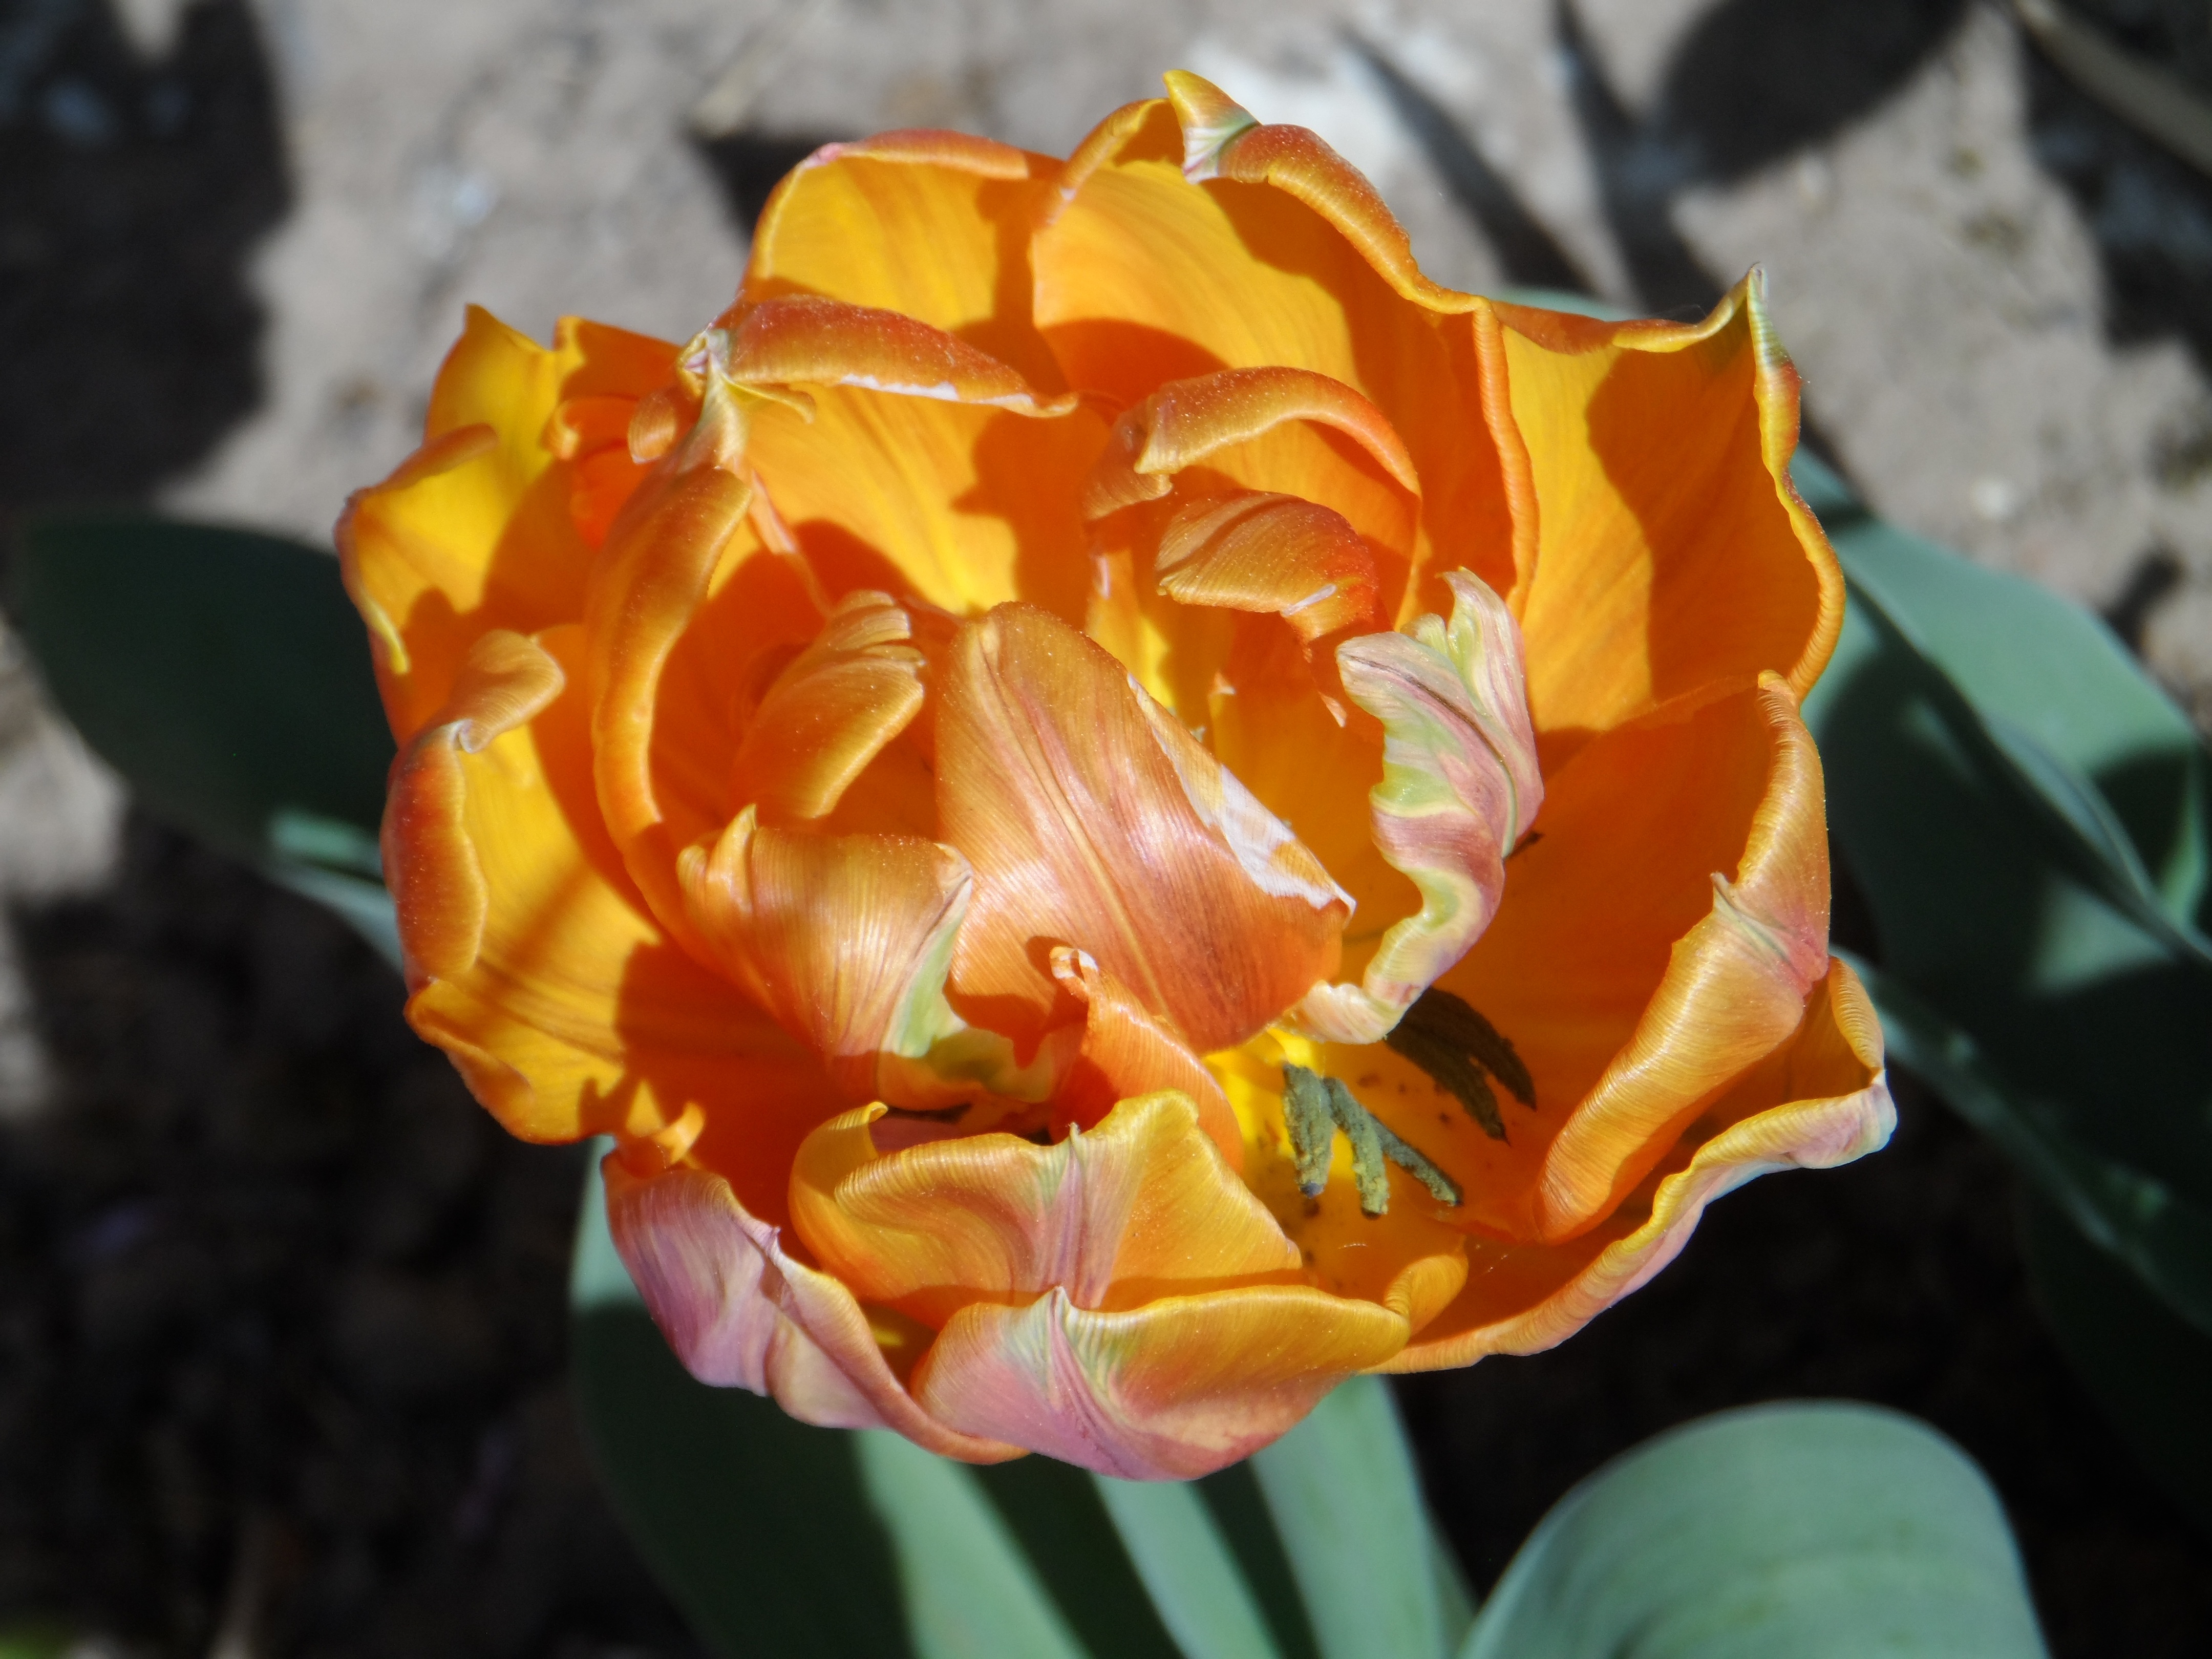
nature, blossom, plant, flower, petal, bloom, summer, tulip, orange, spring, stamp, lush, color, grow, colorful, yellow, garden, close, flora, sprout, single flower, decorative, bright, picturesque, pistil, smell, strong, gorgeous, tulipa, fragrance, hue, calyx, cauliflower, iridescent, stamens, filled, macro photography, splendor, spring awakening, flowering plant, green stuff, schnittblume, gaudy, mouth guard, lily family, lily like, parrot tulip, plant stem, land plant